Bangladesh Climate Change Trust

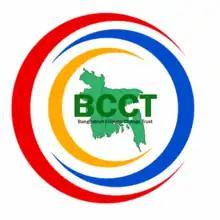
Agency logo

The Bangladesh Climate Change Trust is a government trust in Bangladesh that utilises funds to take action against problems caused by climate change. The trust fund has operated since 2010, and collaborates with government ministries as well as NGOs and the private sector to implement and evaluate climate change mitigation projects.